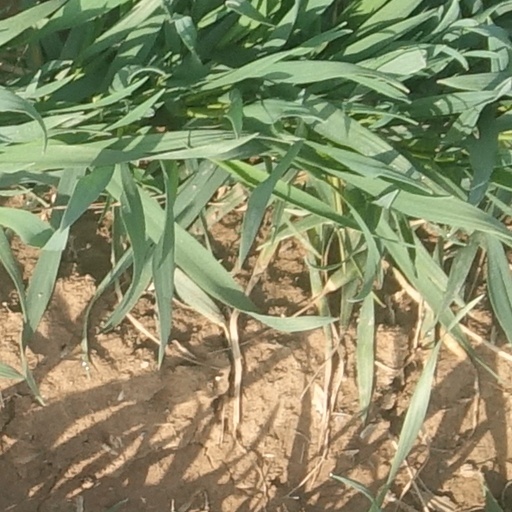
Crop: wheat